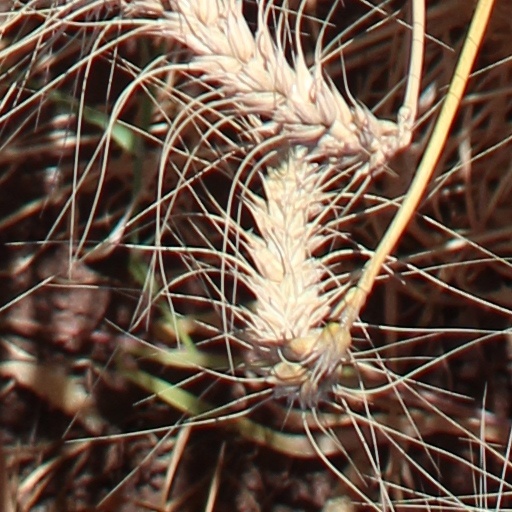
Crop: wheat